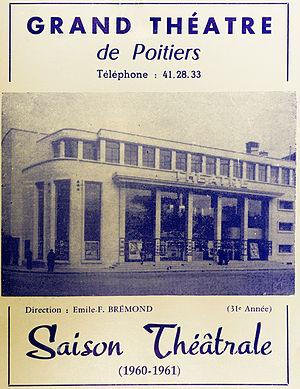
Publicité anonyme pour la saison théâtrale à Poitiers, 1960
"L’Ancien théâtre municipal de Poitiers est un édifice de ""style 1940"" situé sur la place du Maréchal-Leclerc.